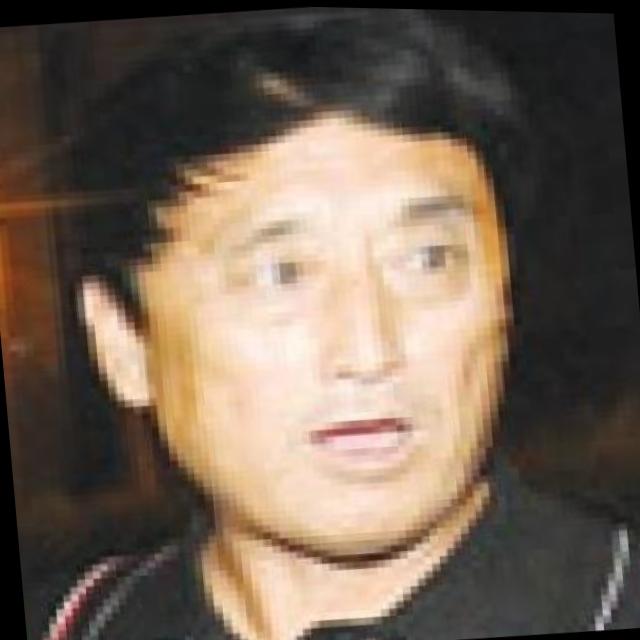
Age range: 45-64